Zealand

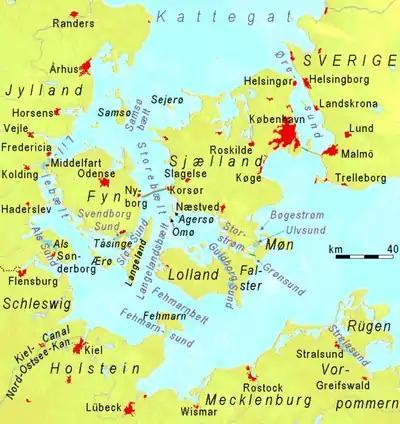
The island of Zealand ("Sjælland") and the Danish straits between Denmark and Sweden, connecting the Baltic Sea – on the right – and the Atlantic Ocean.

Zealand is the most populous Danish island. It is irregularly shaped, and is north of the islands of Lolland, Falster, and Møn. The small island of Amager lies immediately east.